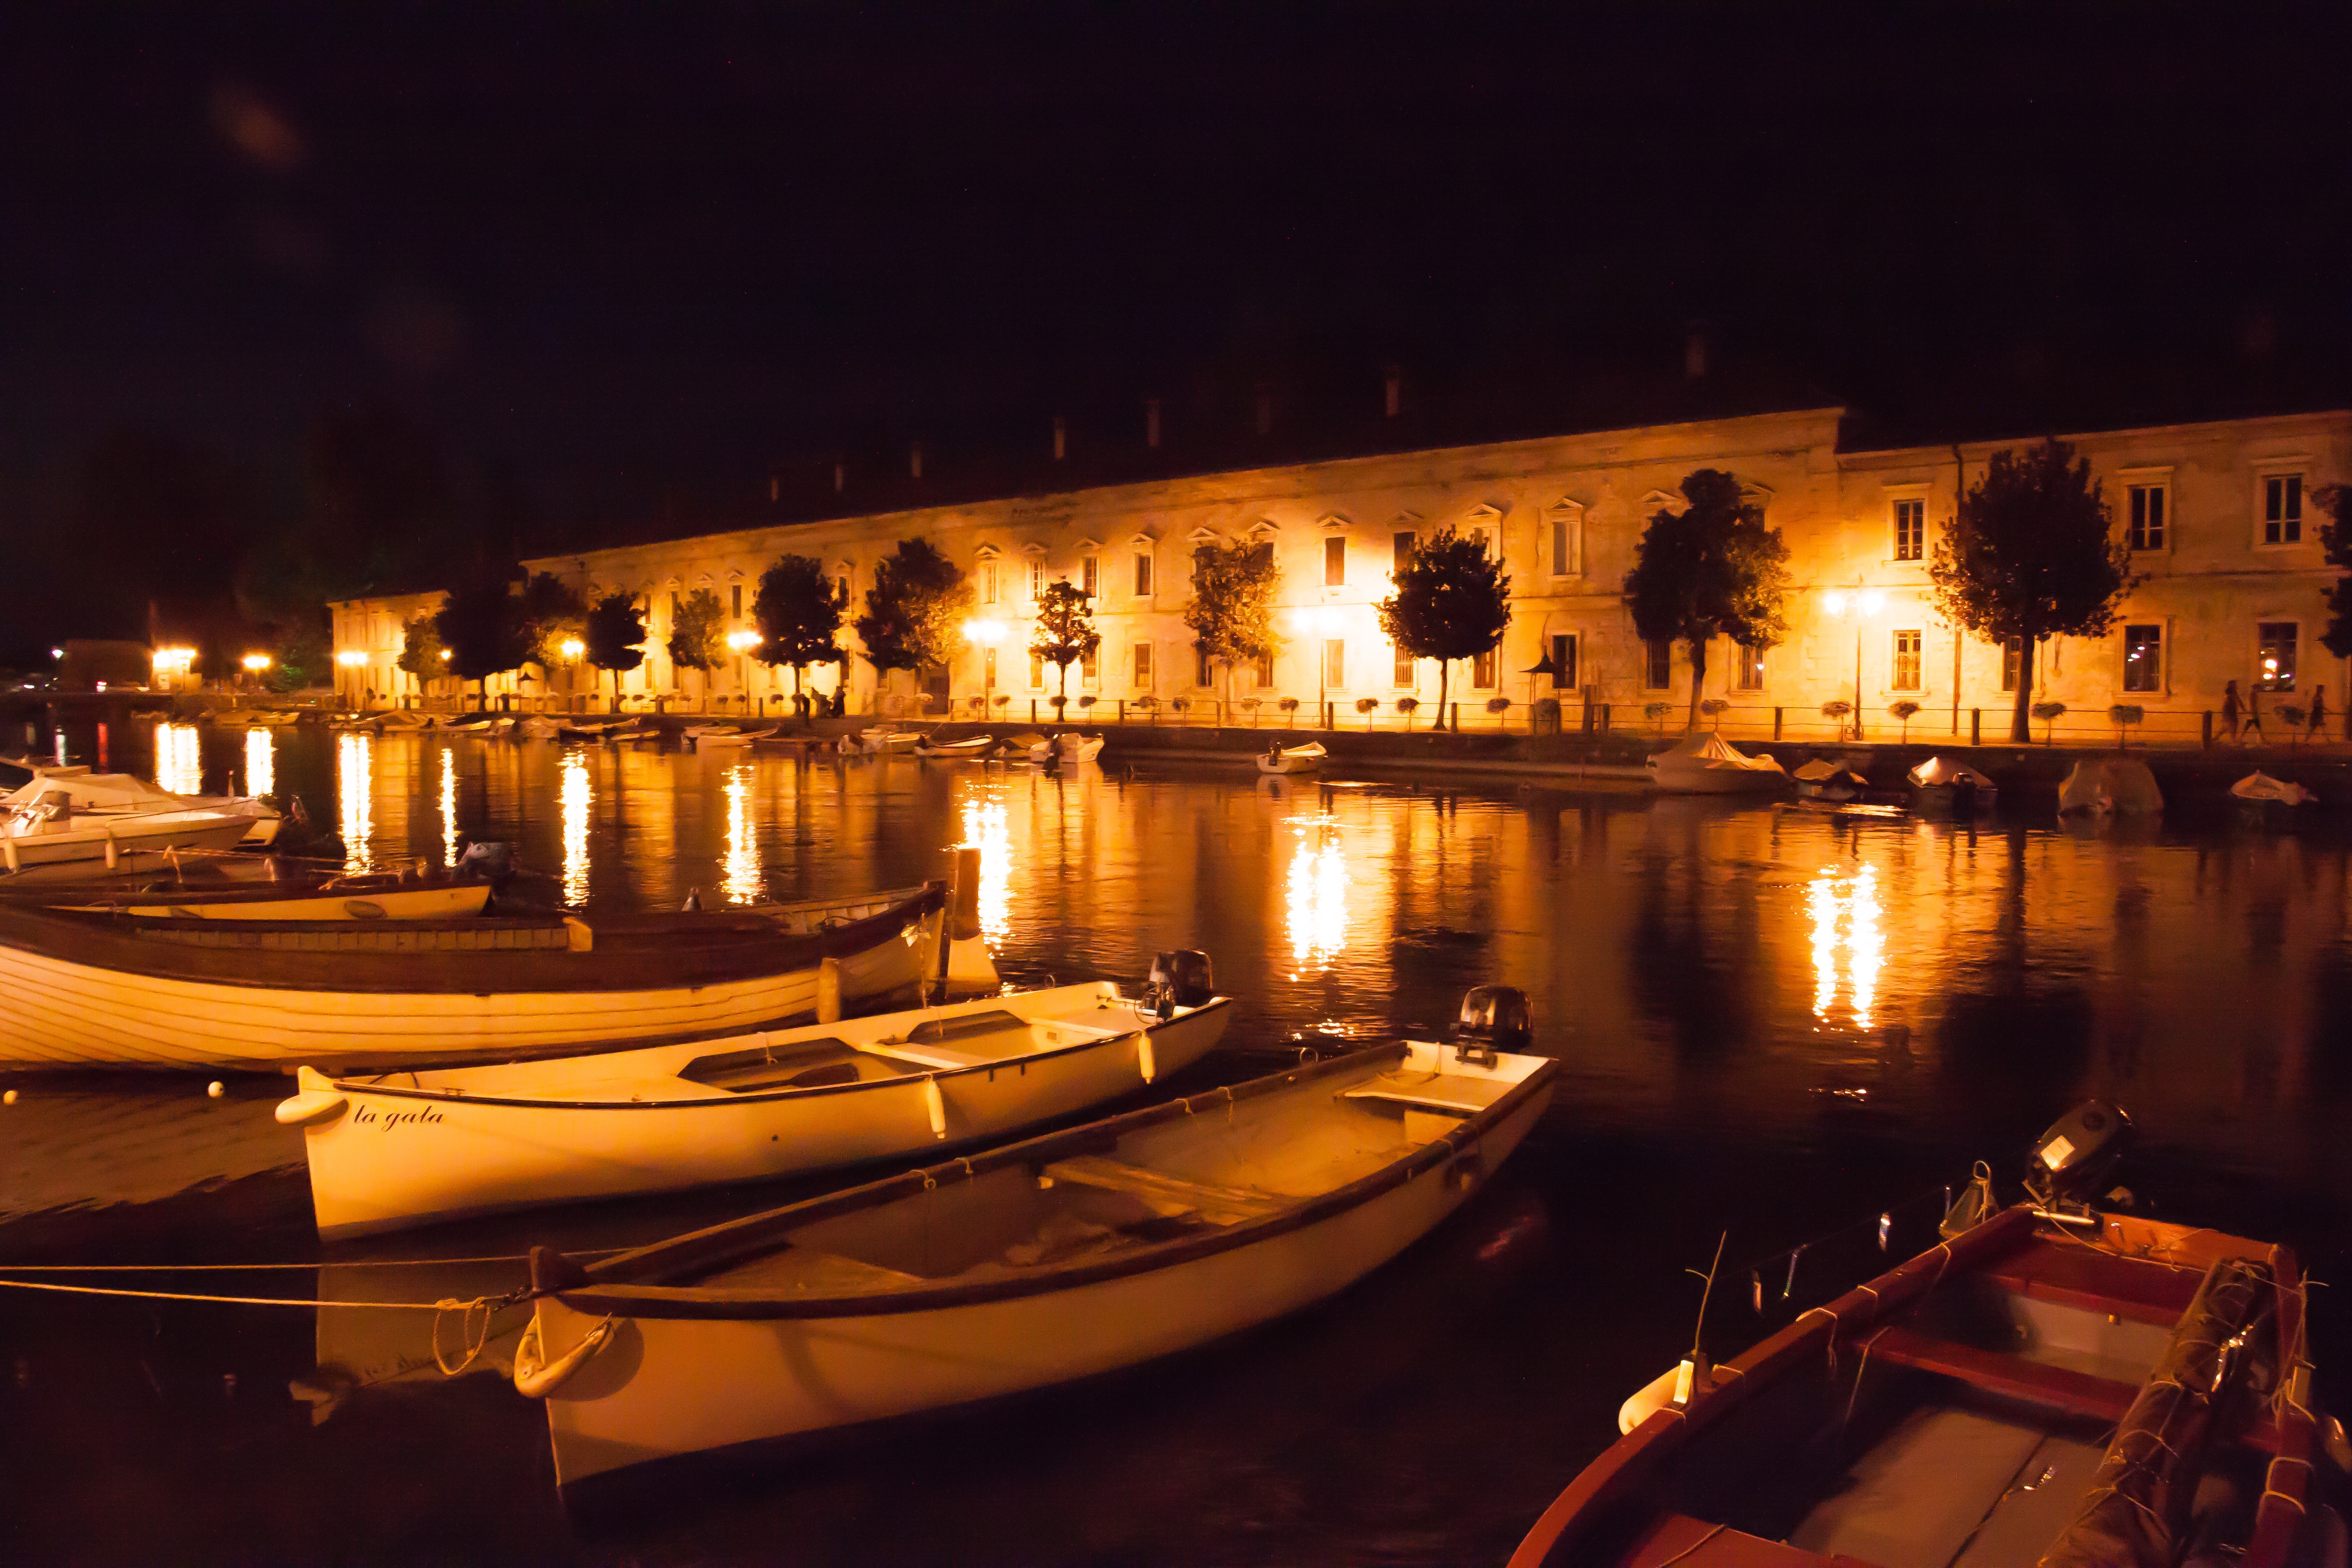
water, sunset, boat, night, dusk, boot, evening, reflection, vehicle, italy, abendstimmung